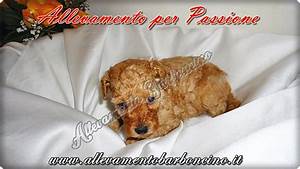
Label: cane